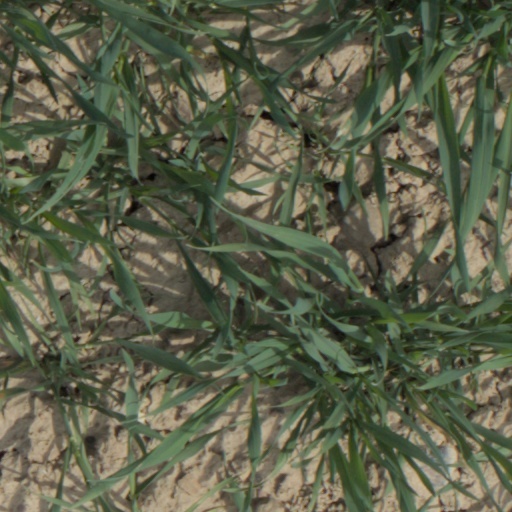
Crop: wheat